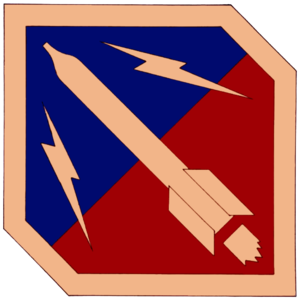
L’Army Ballistic Missile Agency est une agence militaire américaine créée pour développer les premiers missiles balistiques à moyenne portée de l'US Army. Elle a été créée le 1ᵉʳ février 1956 sur la base de Redstone Arsenal près de Huntsville en Alabama. L'agence était dirigée par le major général John B. Medaris et Wernher von Braun, l'ingénieur allemand qui avait développé le missile V2.